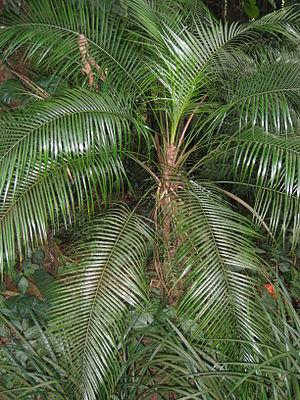
Lytocaryum est un genre de palmiers de la famille des Arecaceae endémique du Brésil. Il contient les espèces suivantes :
Syagrus weddelliana, également connu sous le nom de cocotier miniature ou de Palmier de Weddell. C'est un palmier-plume de la famille des Arecacées. Il est étroitement apparenté au cocotier, mais il est beaucoup plus petit et plus tolérant au froid, avec des températures descendant au environ de -5, -4 °C. Ce palmier peut être cultivé avec succès dans les zones de rusticité 9b à 10a. Il est de petite taille, de 1,5 à 2 mètres. Dans de rares cas, ce palmier peut atteindre un peu plus de 3 mètres, avec un diamètre de tronc d'environ 4 a 5 cm. Après la floraison, il produit de petits fruits comestibles qui ressemblent et ont le goût de noix de coco. Il a été rapporté que l'huile extraite de ces noix était importante dans le commerce local. Ce palmier doit être cultivé dans un sol bien drainé, constamment humide, mais non détrempé, car cela peut entraîner une pourriture mortelle des racines.